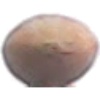
Label: Hazelnut 1